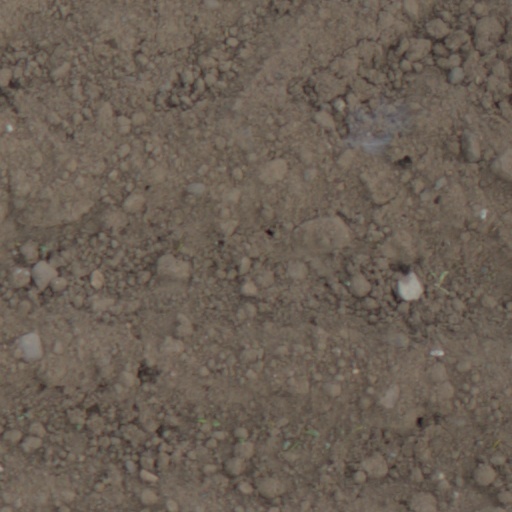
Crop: wheat